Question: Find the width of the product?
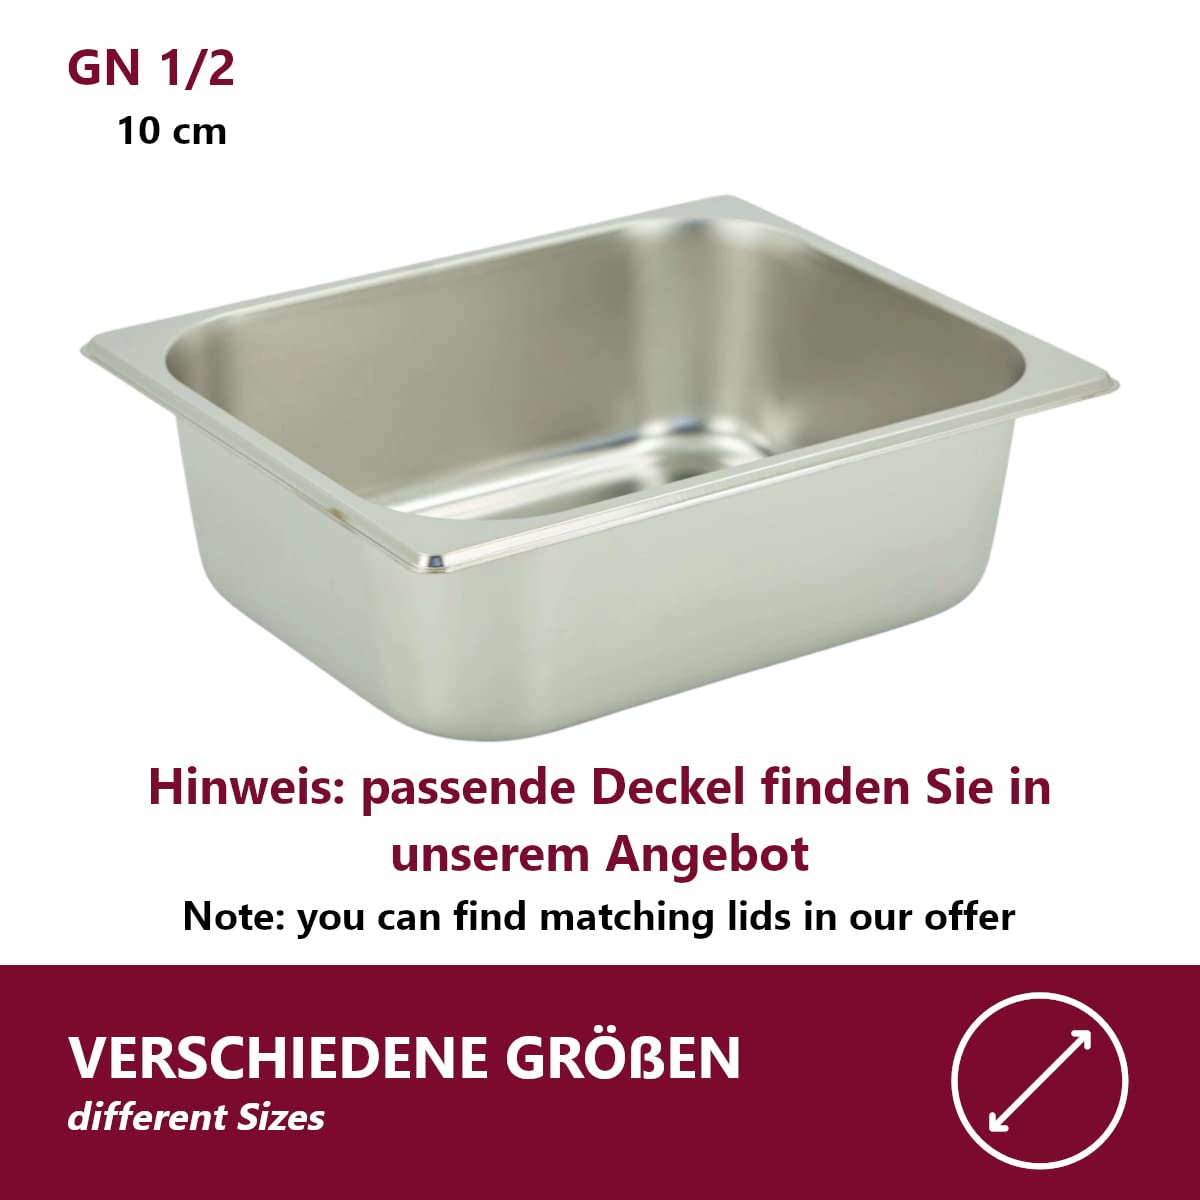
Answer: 10.0 centimetre